Veria

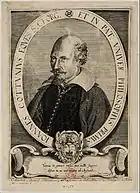
Ioannes Kottounios, Renaissance humanist and professor of Philosophy at various Italian universities, was born in Veria in 1577.

Veria is located at 40º31' North, 22º12' East, at the eastern foot of the Vermio Mountains. It lies on a plateau at the western edge of the Central Macedonia plain, north of the Haliacmon River. The town straddles the Tripotamos (river), a Haliacmon tributary that provides hydroelectric power to the national electric power transmission network and irrigation water to agricultural customers of the Veria plain.